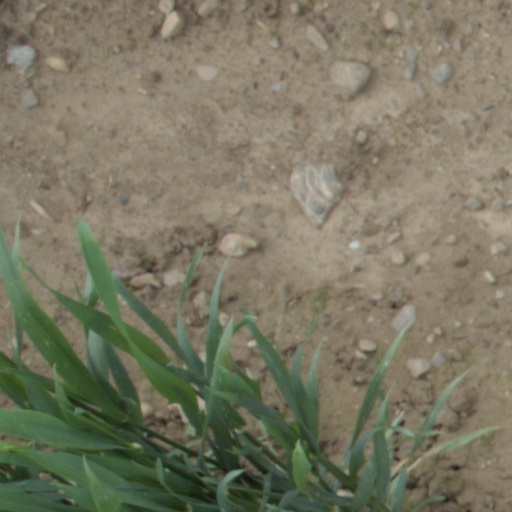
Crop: wheat